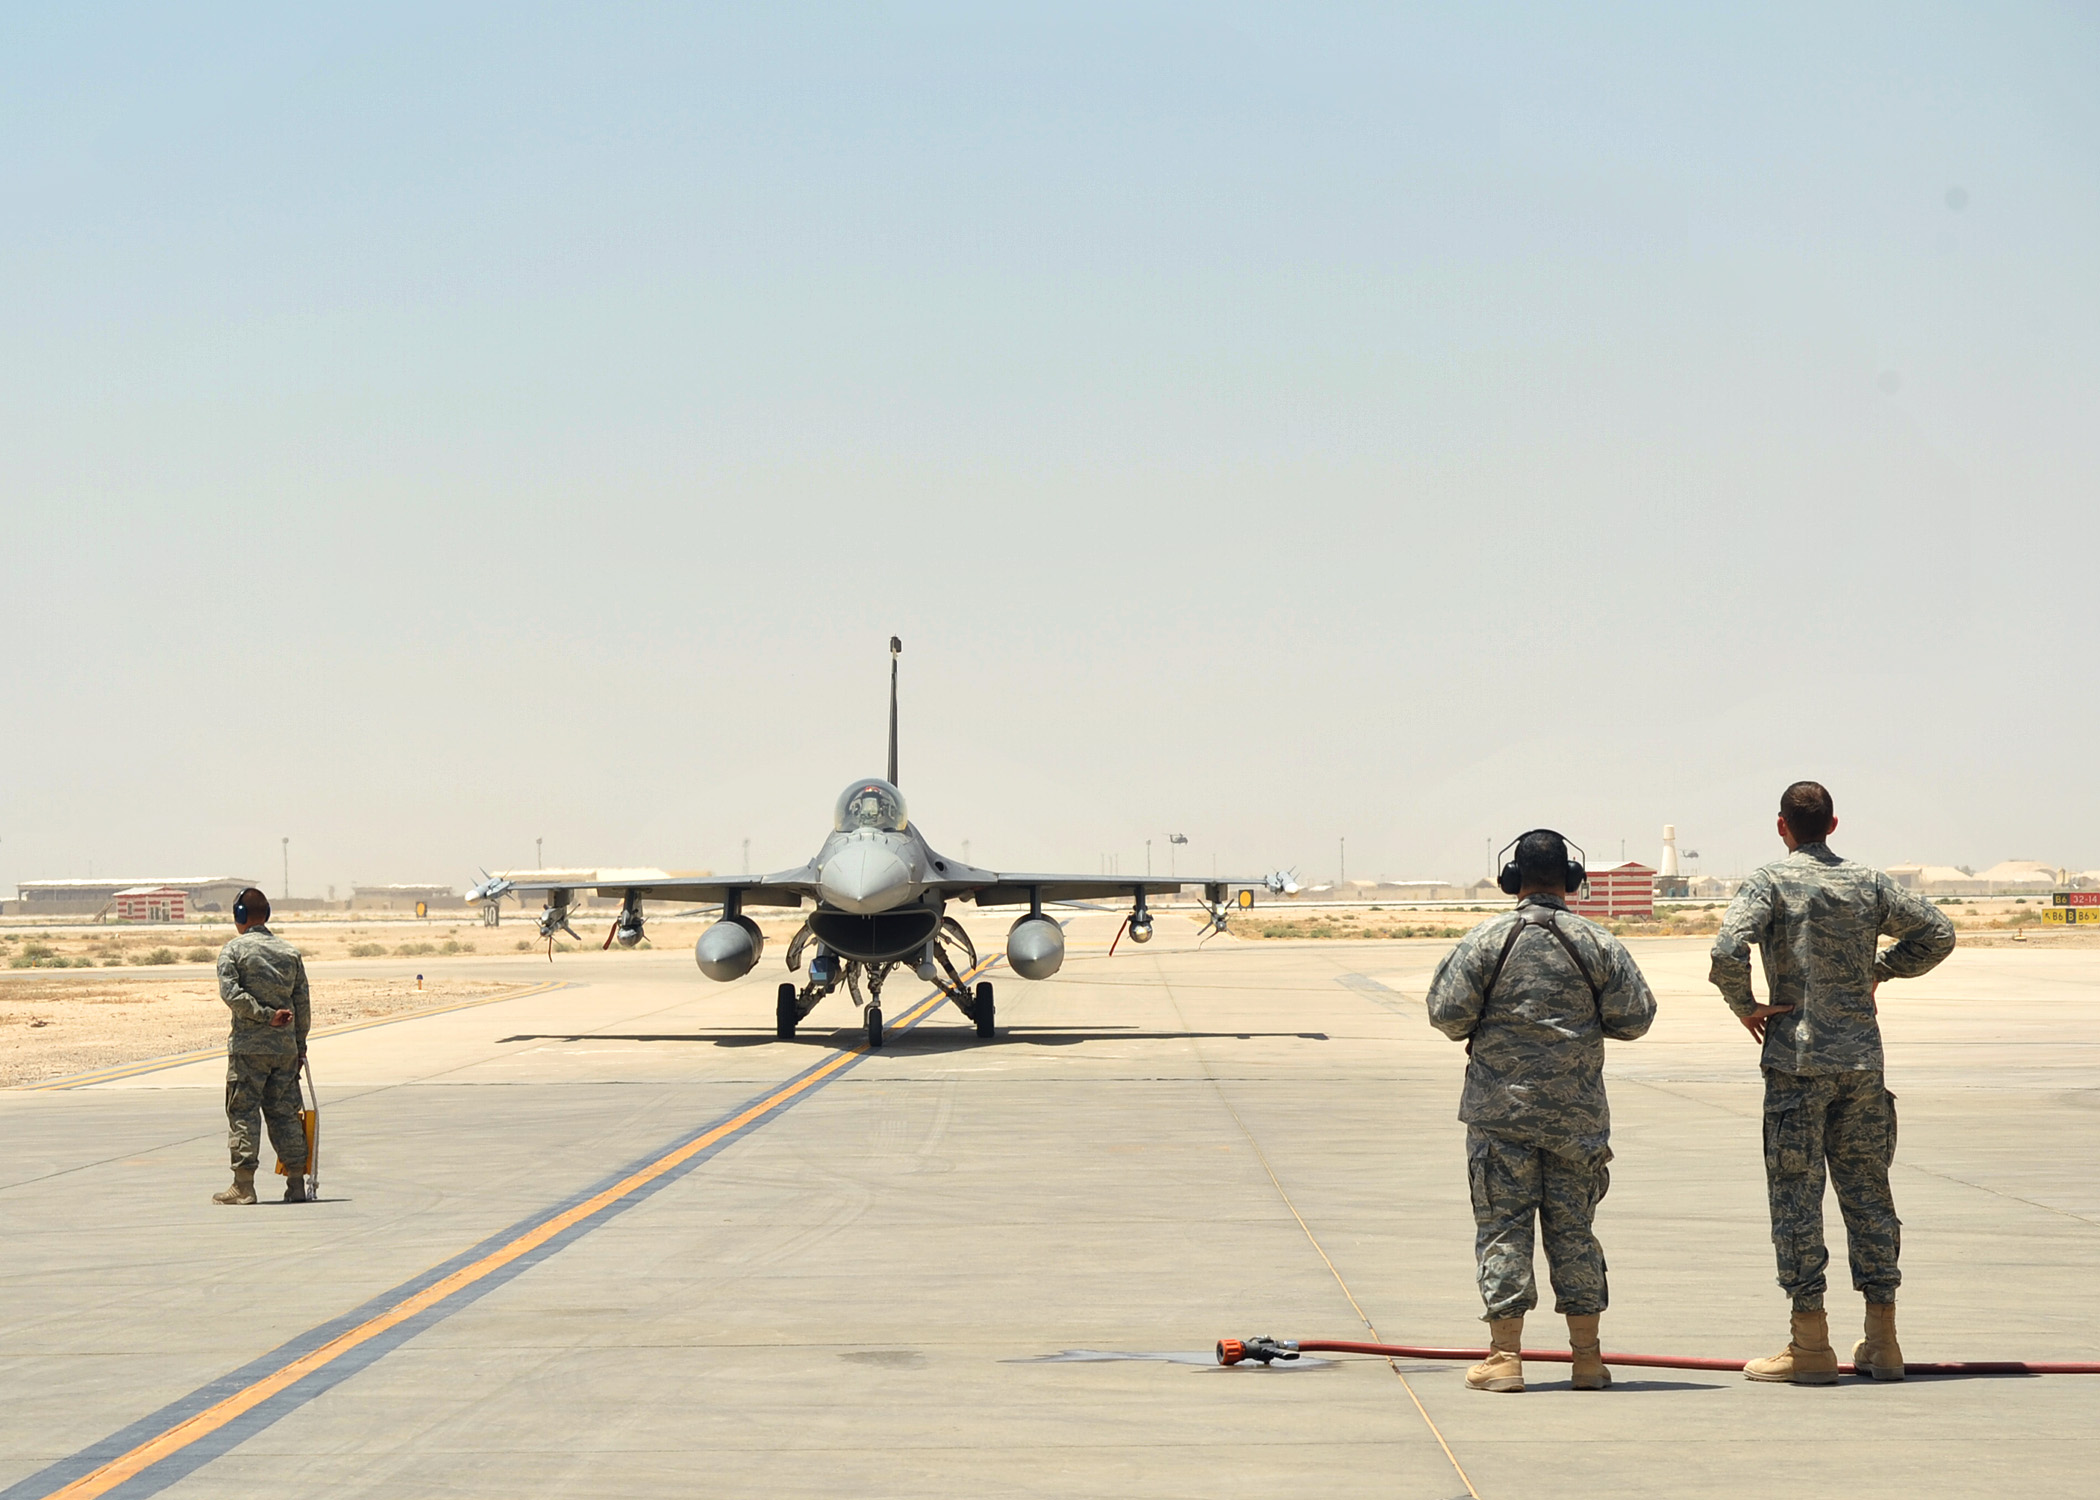
airplane, aircraft, military, vehicle, airline, aviation, flight, takeoff, iraq, jointbasebalad, jbb, f16, air force, military aircraft, atmosphere of earth